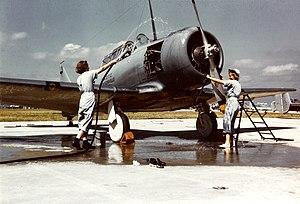
Le North American T-6 Texan est l'appareil d'entraînement standard des pilotes de chasse des nations alliées pendant la Seconde Guerre mondiale. Il fut connu sous les noms de SNJ au sein de l'US Navy, de AT-6 dans l'USAAC et de Harvard dans les forces aériennes du Commonwealth. Il remporta un gigantesque succès commercial : il fut produit à 15 495 exemplaires, toutes versions confondues.